Kalki Bhagawan

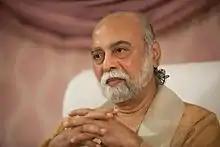

Kalki Bhagawan (born 7 March 1949 as Vijay Kumar Naidu), also known as Sri Bhagavan, is a spiritual teacher from India. He is the founder of a spiritual organization called Oneness. which has its headquarters in Varadaiahpalem, Tirupati district in Andhra Pradesh.